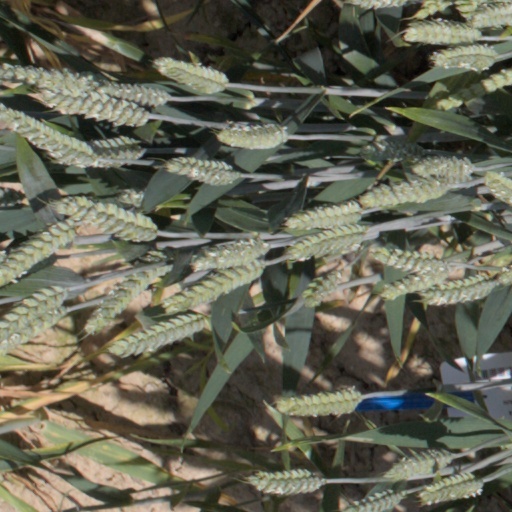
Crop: wheat